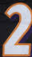
Number: 2